Republic FC Stadium

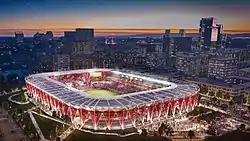
Artist's rendering; view from the northeast

Republic FC Stadium at The Railyards, also known as simply Republic FC Stadium, is a planned 12,000 seat soccer-specific stadium to be built in Sacramento, California, that could be expanded to seat up to 21,000. It will serve as the home for Sacramento Republic FC, a USL Championship club, with intentions to join Major League Soccer as an expansion team. The stadium is part of the Sacramento Railyards redevelopment project and it was unanimously approved in April 2019 by the Sacramento City Council, The stadium was scheduled to be completed by the start of the 2023 MLS season, before the MLS expansion was indefinitely halted in February 2021. In November 2024, Sacramento Republic FC and the mayor of Sacramento Darrell Steinberg announced a restart plans for construction of a 12,000 seater stadium and entertainment district in Sacramento Railyards. The tentative opening of the new stadium is in 2027.